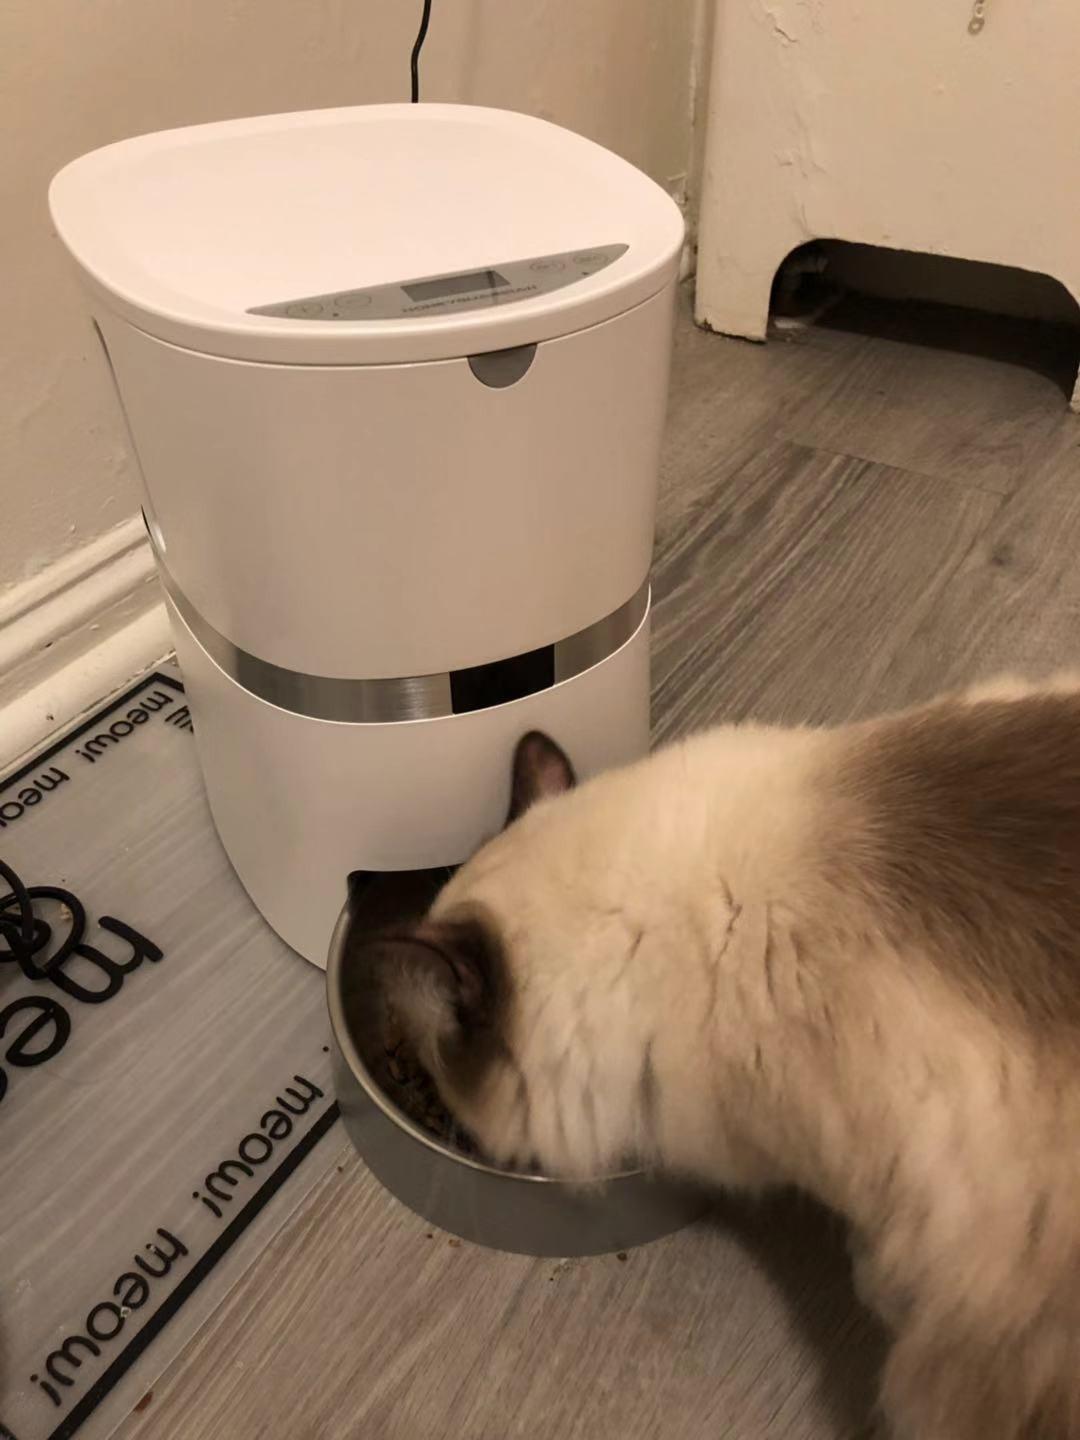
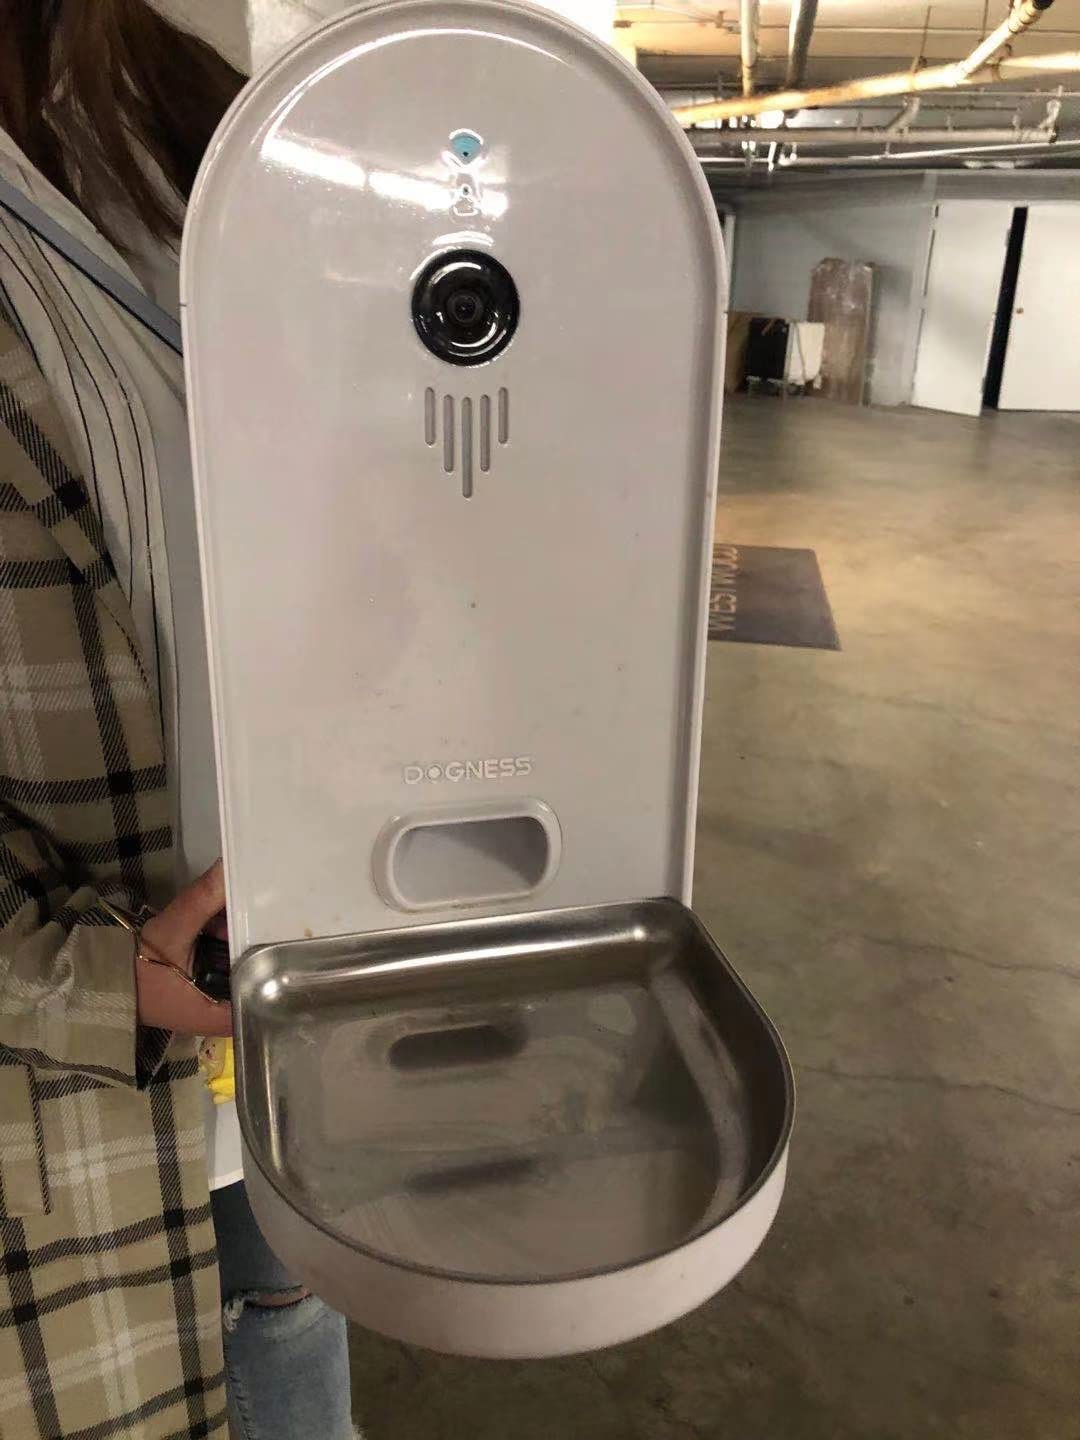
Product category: items_feeder
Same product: no